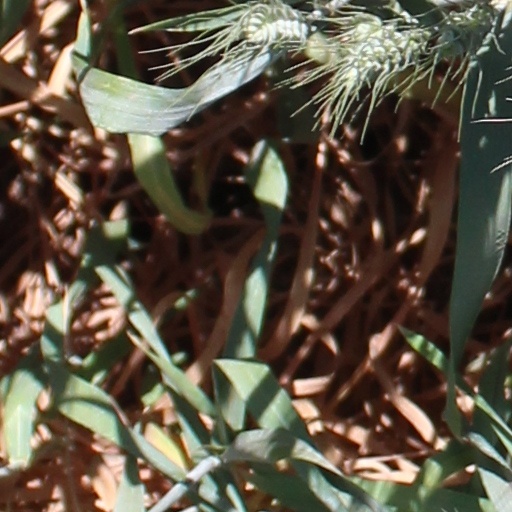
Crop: wheat